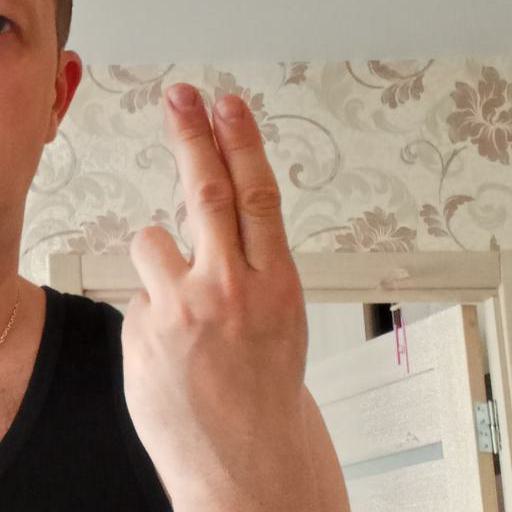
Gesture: two_up_inverted